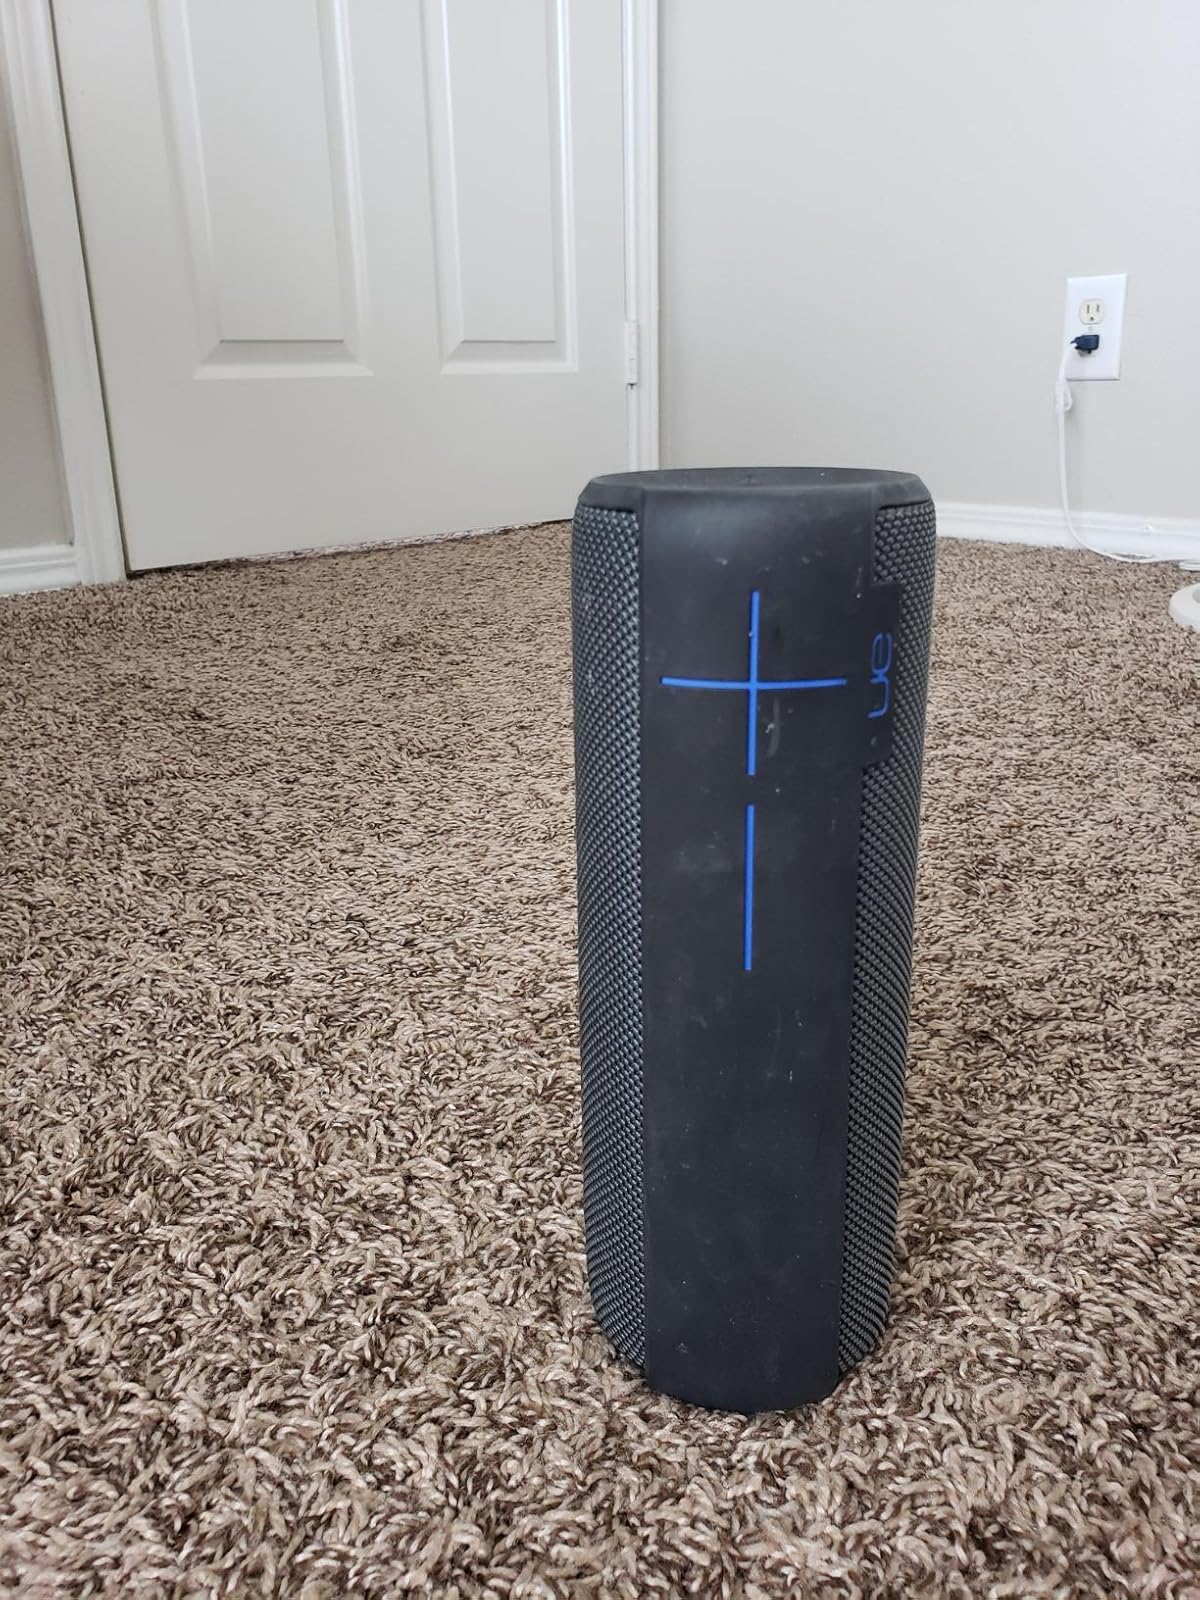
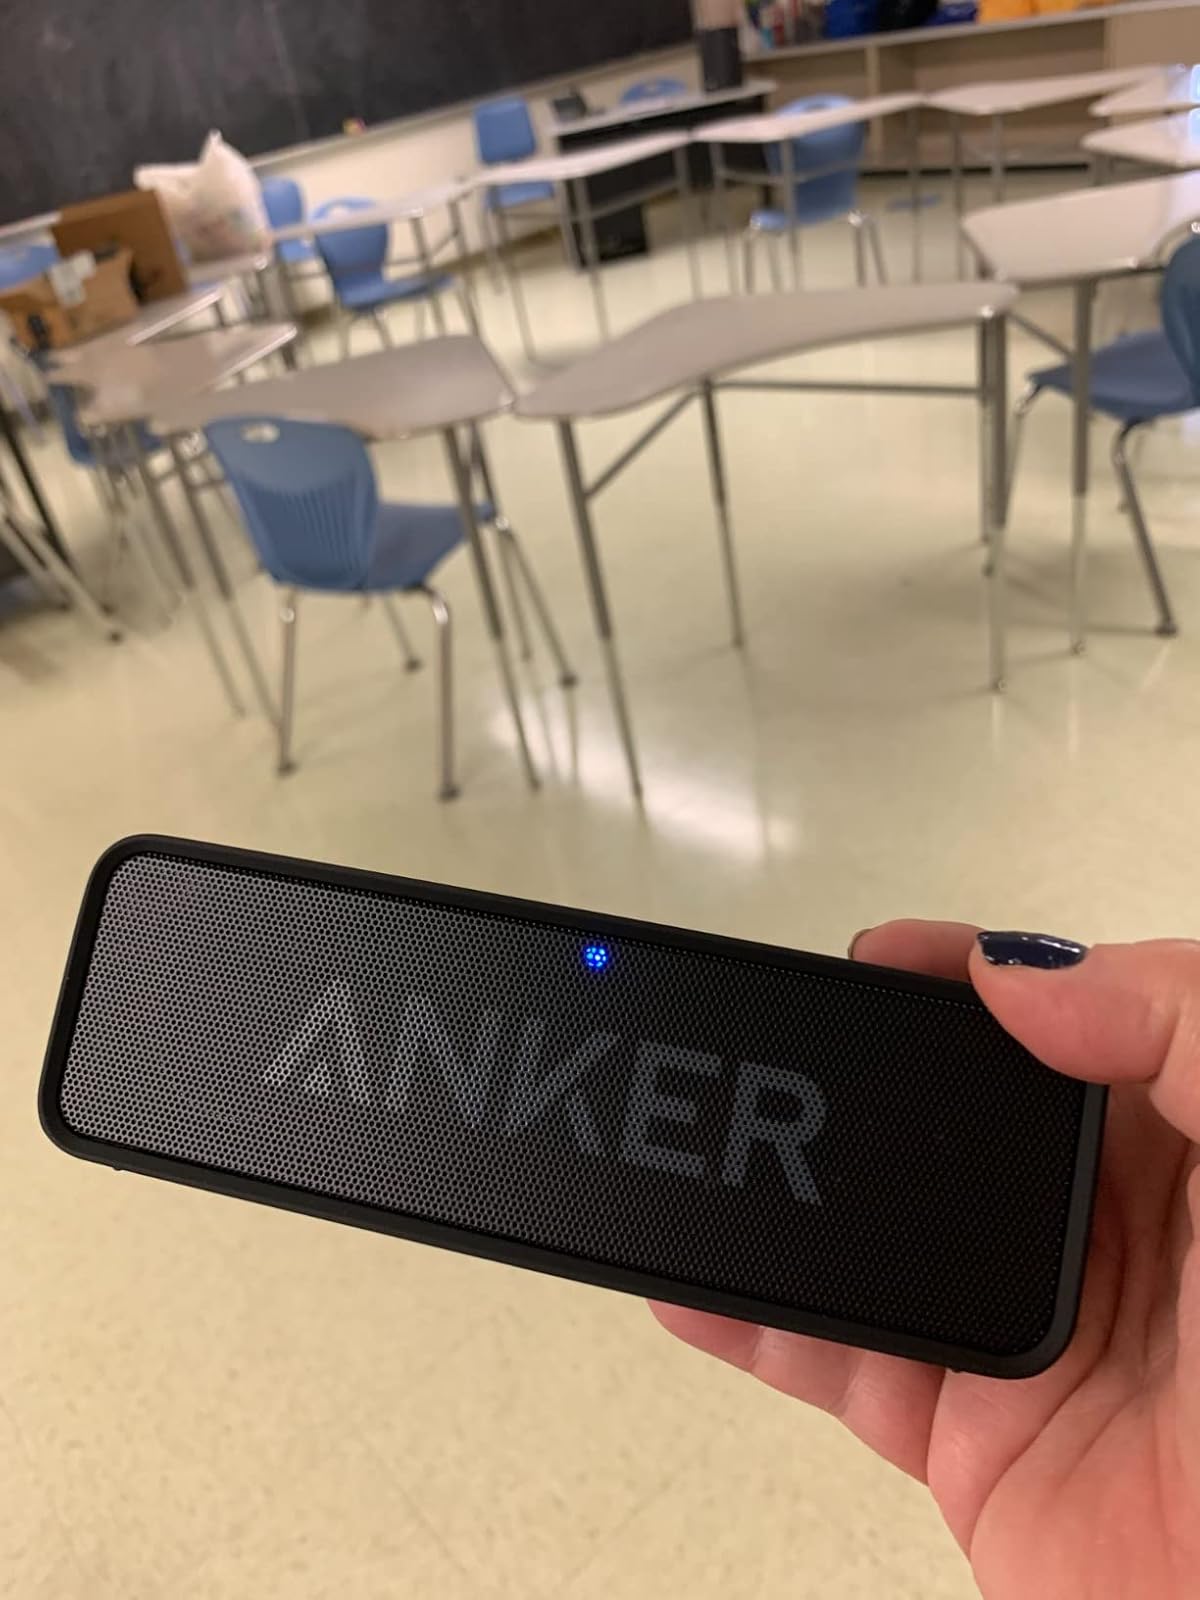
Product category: speaker
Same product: no